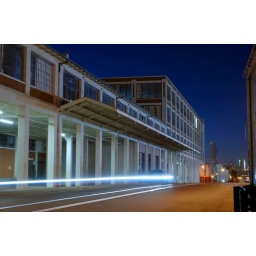
the white van in question